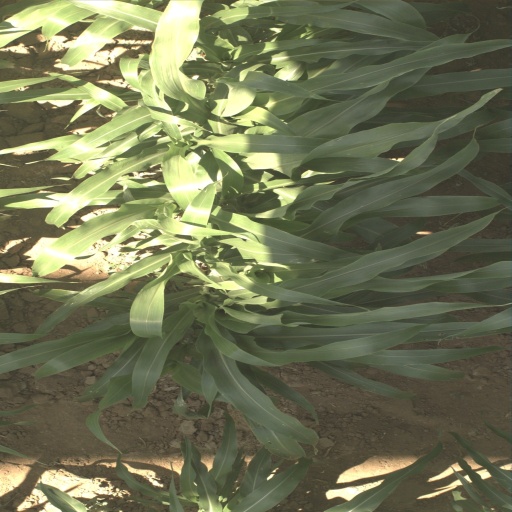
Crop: sorghum